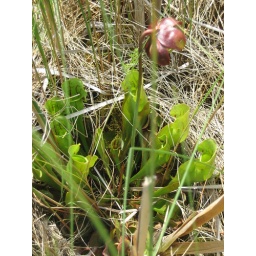
The flower is fading and red viens are starting in the foliage.